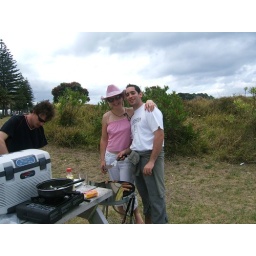
Al cooked up a feast while us girls lazed around enjoying the sunshine! Check out my hat dad!!!